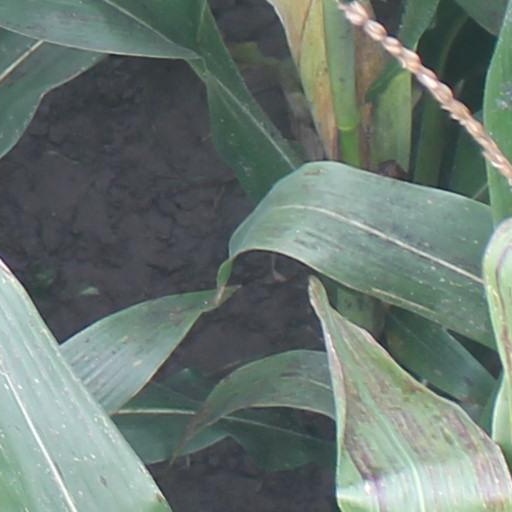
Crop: maize; corn